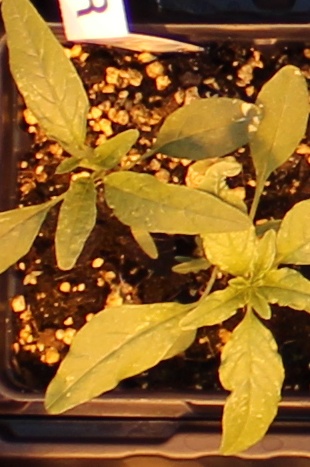
Label: Waterhemp